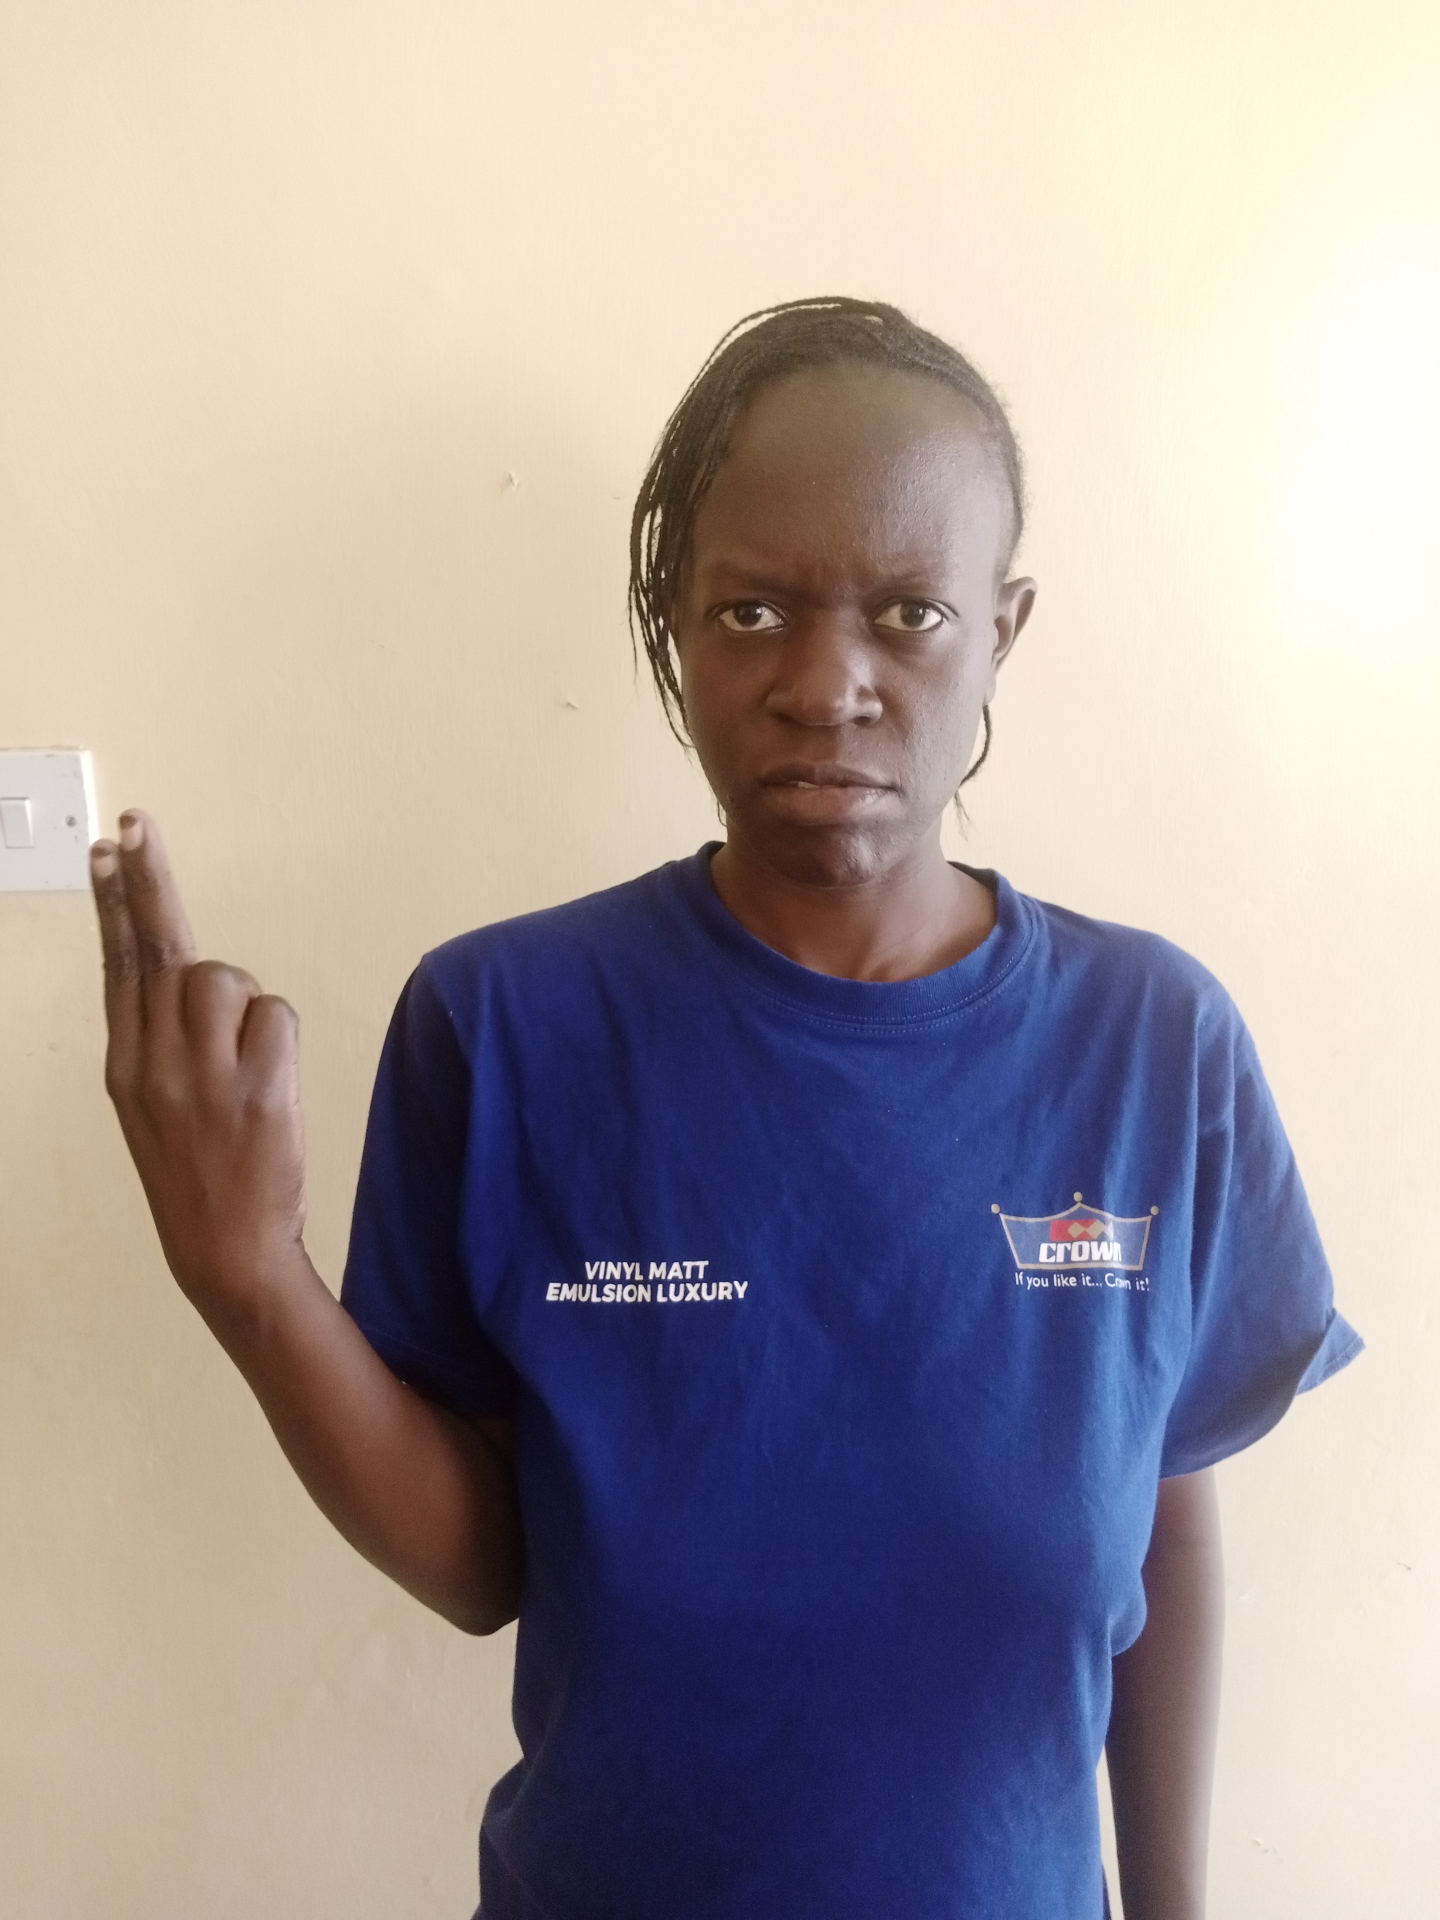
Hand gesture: two_up_inverted